Josh White (racing driver)

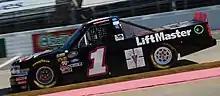
White's No. 1 truck for Jennifer Jo Cobb Racing in his Truck Series debut at Martinsville in October 2016

In 2015, White was initially scheduled to make his Camping World Truck Series debut at Homestead-Miami Speedway, but he did not attempt the race. The next season, he joined Jennifer Jo Cobb Racing in 2016 to attempt his CWTS debut at Martinsville Speedway, and was reported to be the first Marine to compete in a NASCAR national series event. However, ex-Marine Larry Frank drove in the NASCAR Grand National Series between 1956 and 1966. The effort was supported by Gulf War veteran David Pack, who works for JJCR as a business development representative. Pack, who is also a board member with Cobb's military charity Driven2Honor, noticed White's Facebook post requesting funding to race. "Dave was excited at the thought of having a Marine race their truck," White stated. "We have been working together for the past month and have already secured enough funding to attempt my first NASCAR race." After starting 31st, White finished 32nd and last after being involved in a crash on lap 51 with Kyle Donahue.